No Risk, No Gain

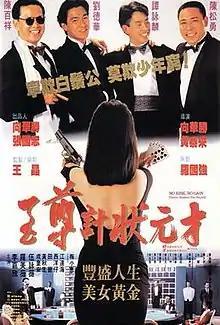
Film poster

No Risk, No Gain is 1990 Hong Kong comedy film directed by Jimmy Heung and Taylor Wong and starring Alan Tam, Andy Lau and Natalis Chan. It is the second installment of the "Casino Raiders" series.